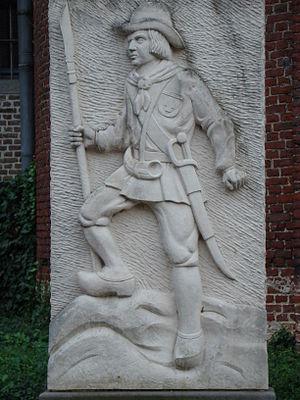
Ingelmunster (Flandre occidentale, Belgique)
La guerre des Paysans de 1798 est une insurrection contre-révolutionnaire de paysans de Flandre, de la région de Liège et du Luxembourg contre la République française.
Le combat d'Ingelmunster, aussi appelé le Brigandszondag, se déroule pendant la guerre des Paysans.